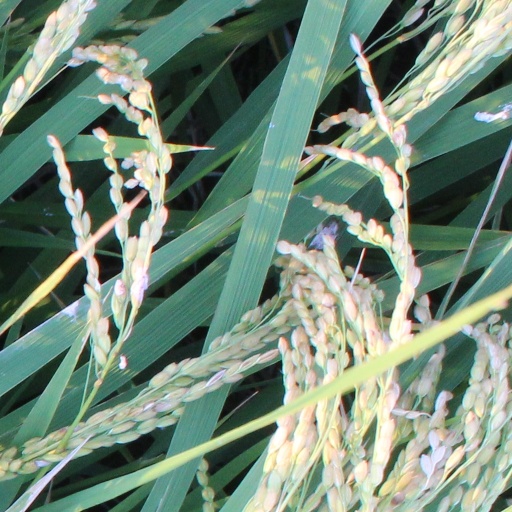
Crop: rice